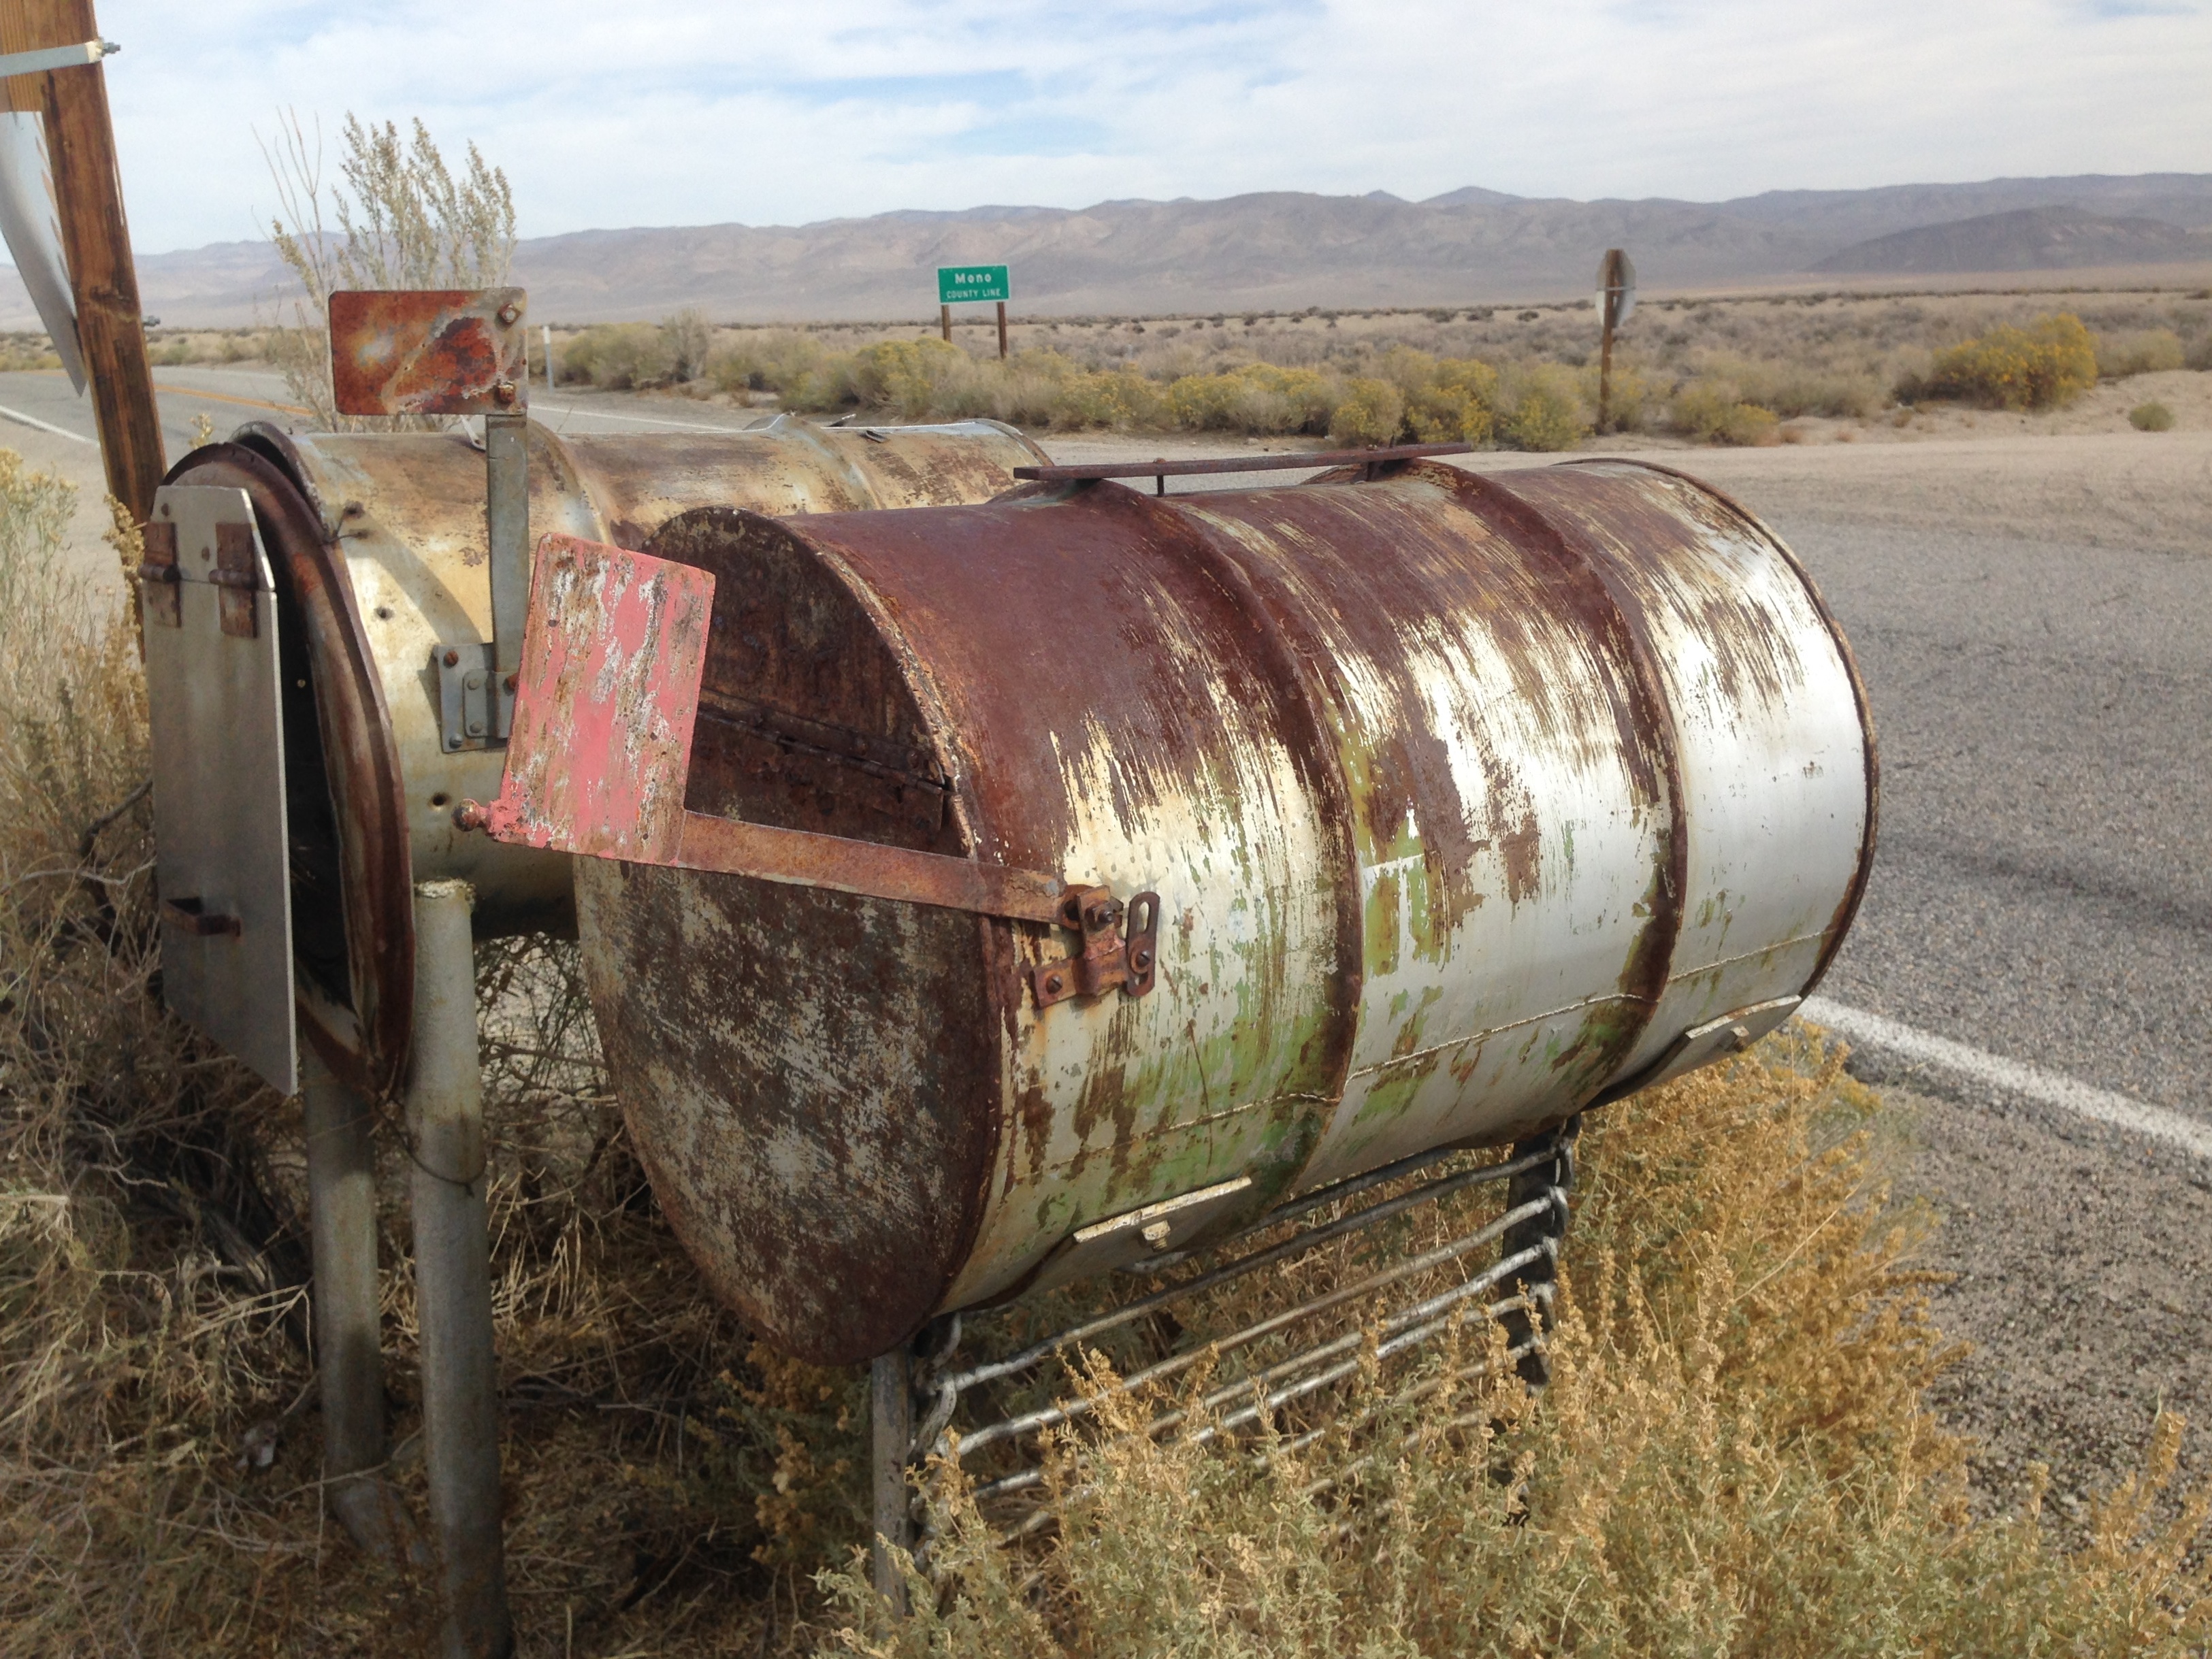
hay, field, vehicle, crop, agriculture, cannon, man made object